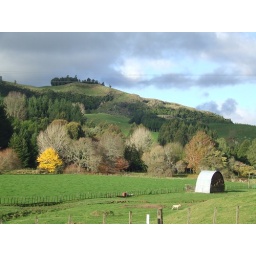
yellow tree in paddock